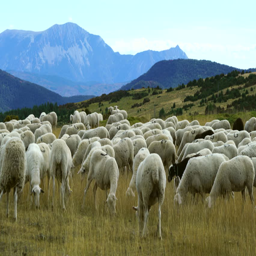
flock of sheep in the mountains